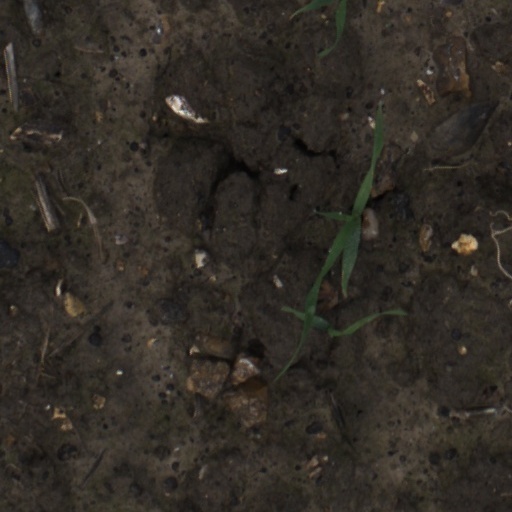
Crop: wheat